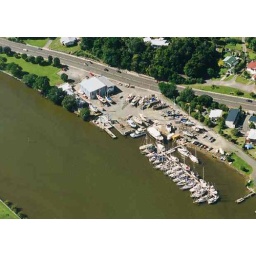
Friend of ours live in the house with the red roof